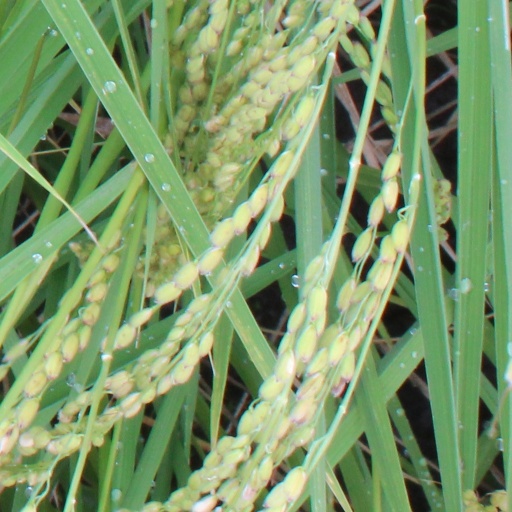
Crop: rice